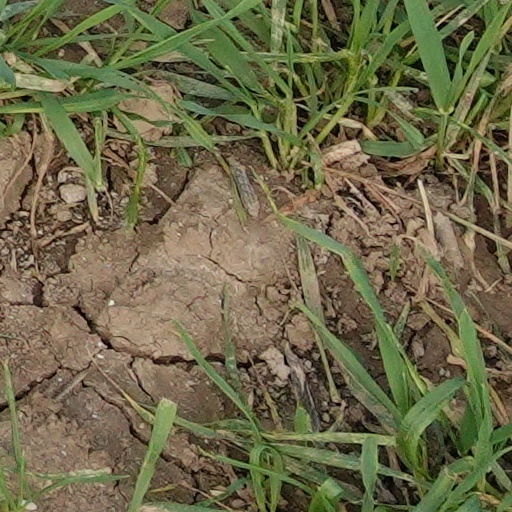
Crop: wheat